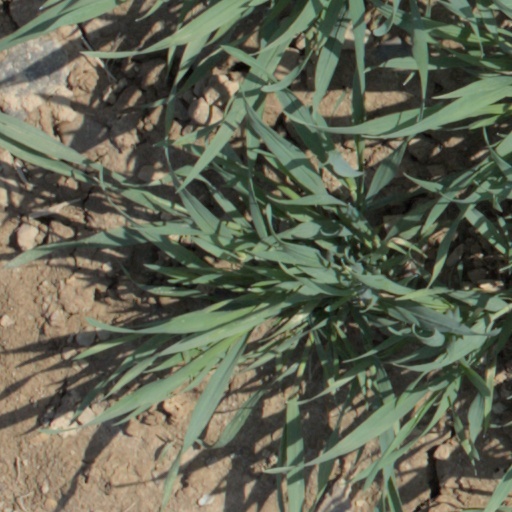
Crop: wheat